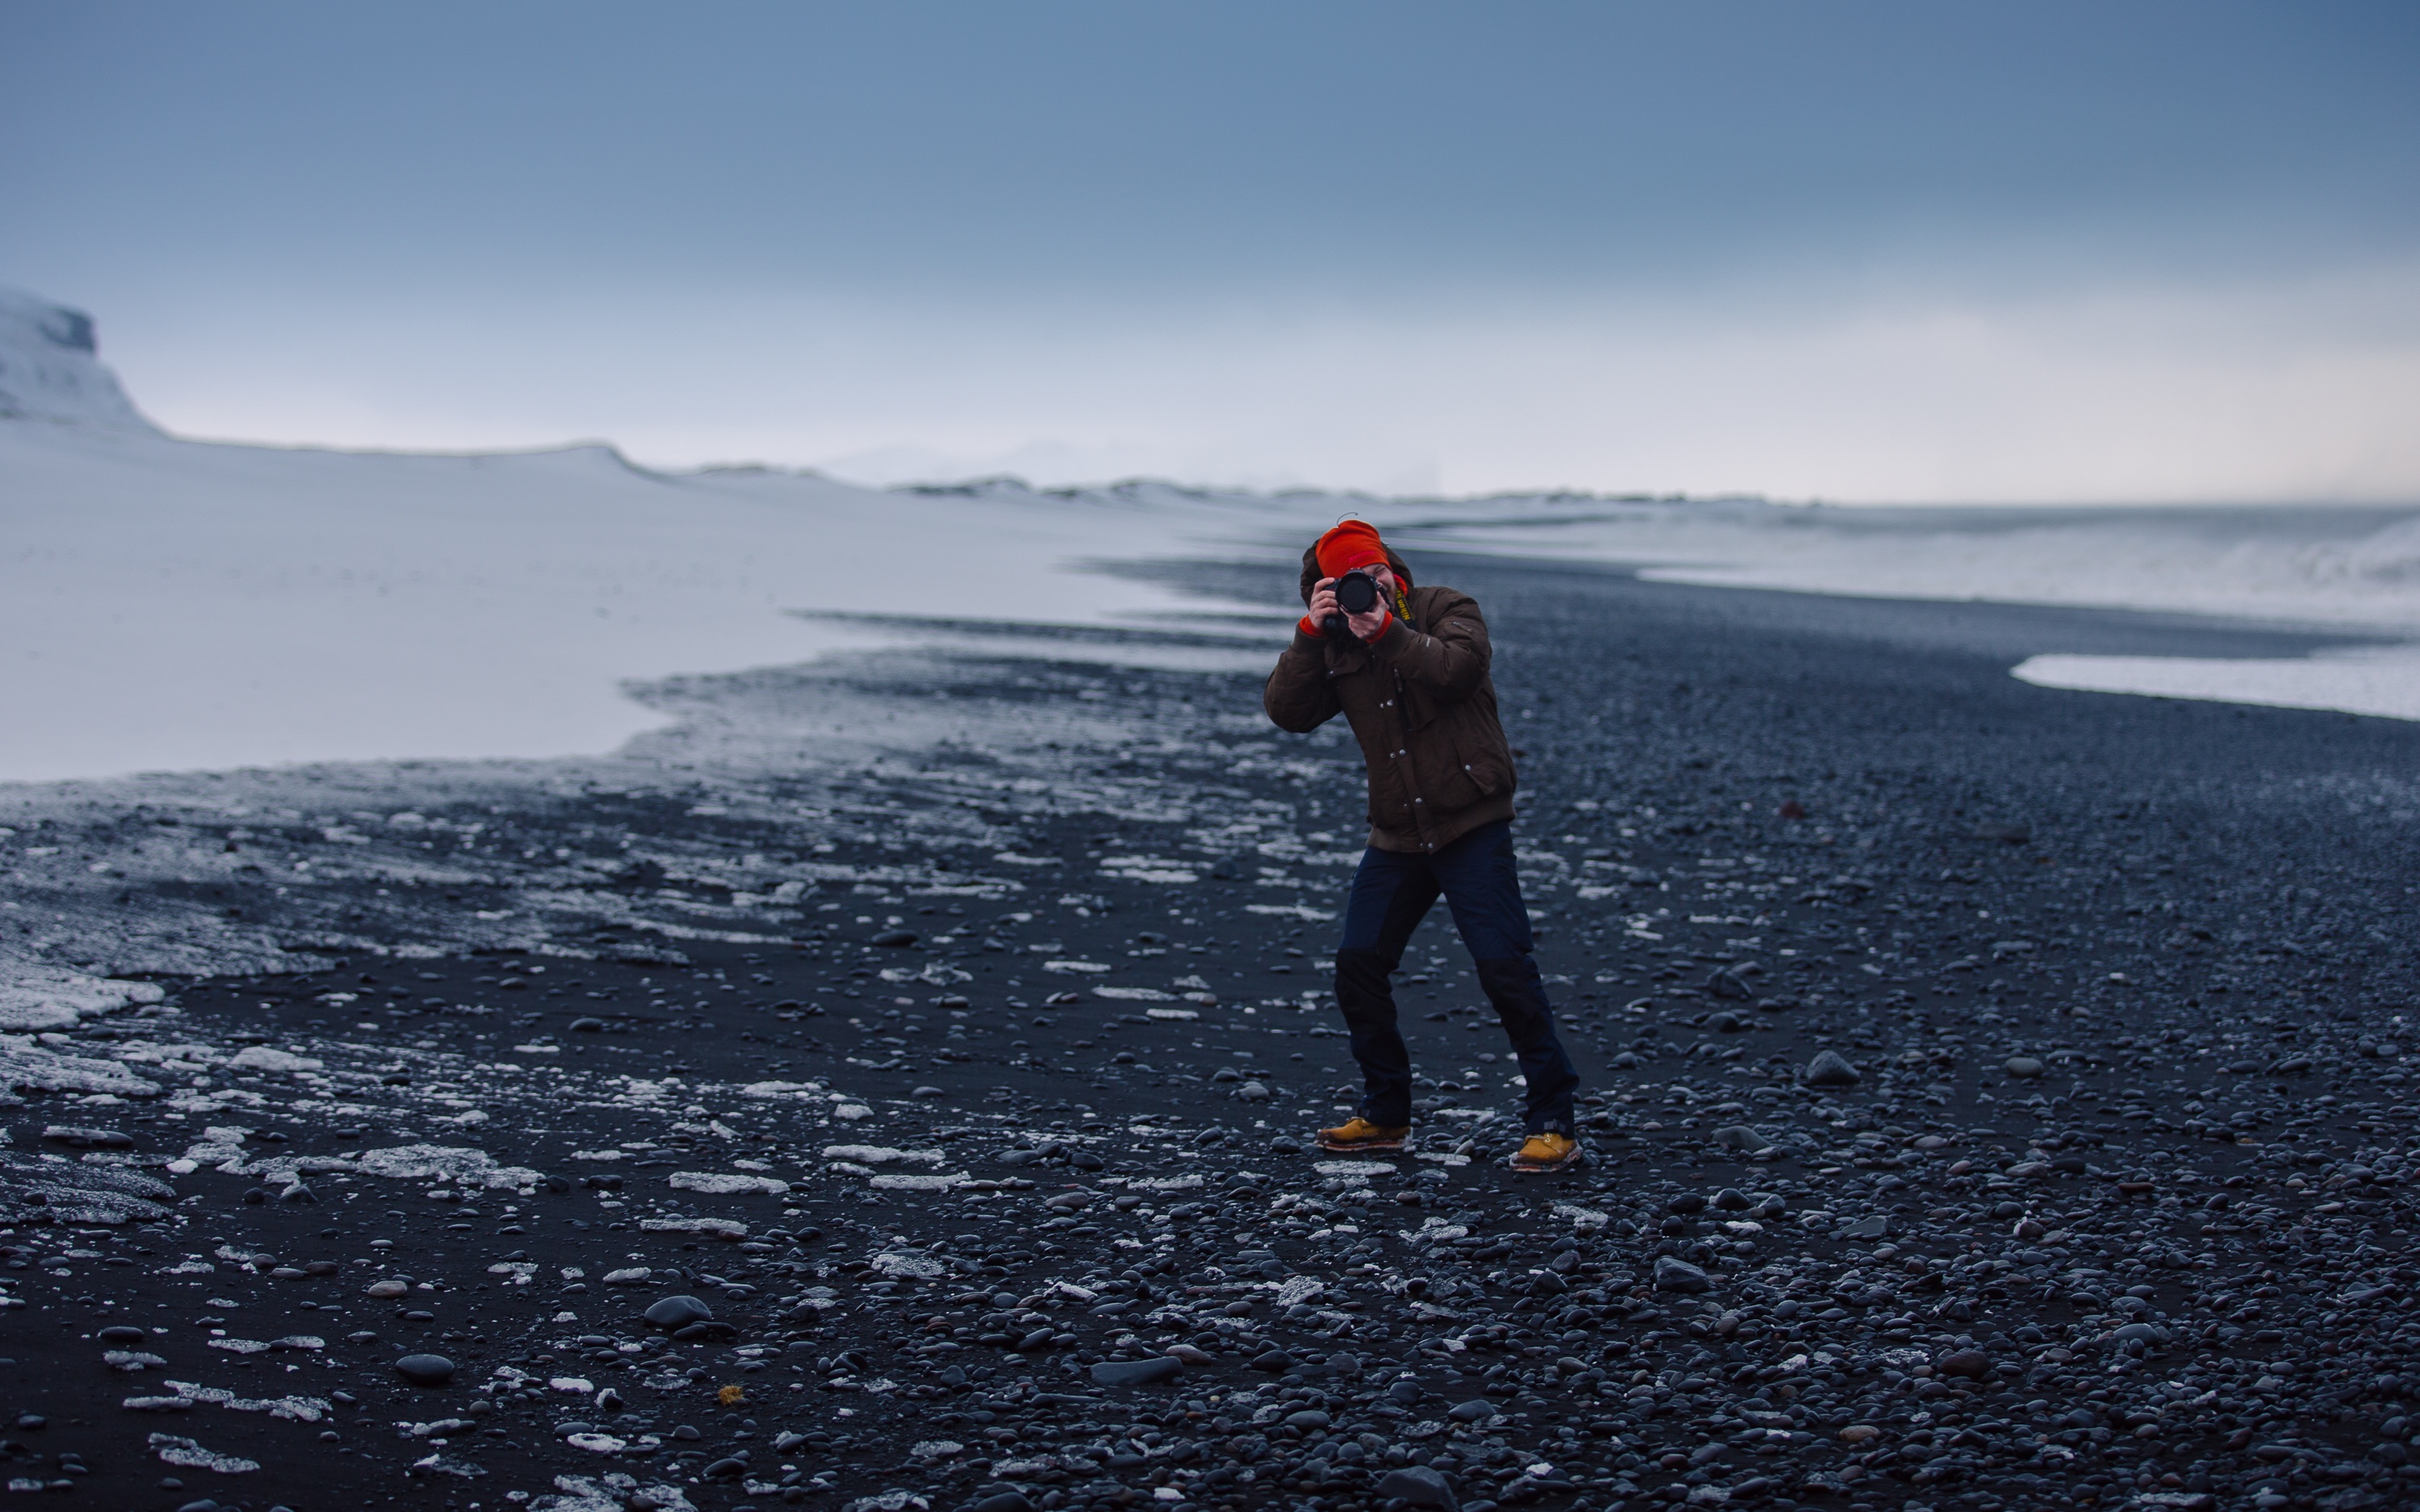
beach, sea, coast, sand, ocean, horizon, person, snow, winter, photographer, shore, wave, cliff, ice, bay, arctic, terrain, body of water, wind wave